Hussein of Jordan

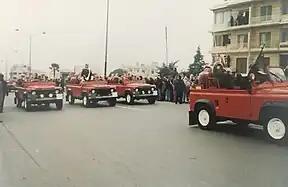
Mourners line up along Zahran street in Amman on 8 February 1999 as royal motorcade transported King's coffin.

Jordan allowed the fedayeen to leave for Lebanon through Syria, an event that led to the Lebanese Civil War in 1975. The Black September Organization was founded the same year, named after the conflict. The organization claimed responsibility for the assassination of Jordanian prime minister Wasfi Tal in 1971, and the highly publicized 1972 Munich massacre against Israeli athletes.